Ebermannstadt station

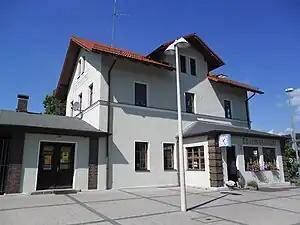
2011

Ebermannstadt station is a railway station in the town of Ebermannstadt, located in the Forchheim district in Upper Franconia, Germany.